Sully Historic Site

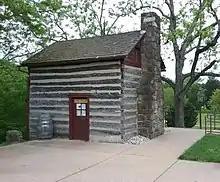
Looking South-West. The log schoolhouse was originally from Antioch Farm in Haymarket, Virginia. Moved to Sully in 1963

This log schoolhouse was originally from Antioch Farm, in Haymarket, Virginia. It was moved to Sully Historic Site in 1963, for preservation.